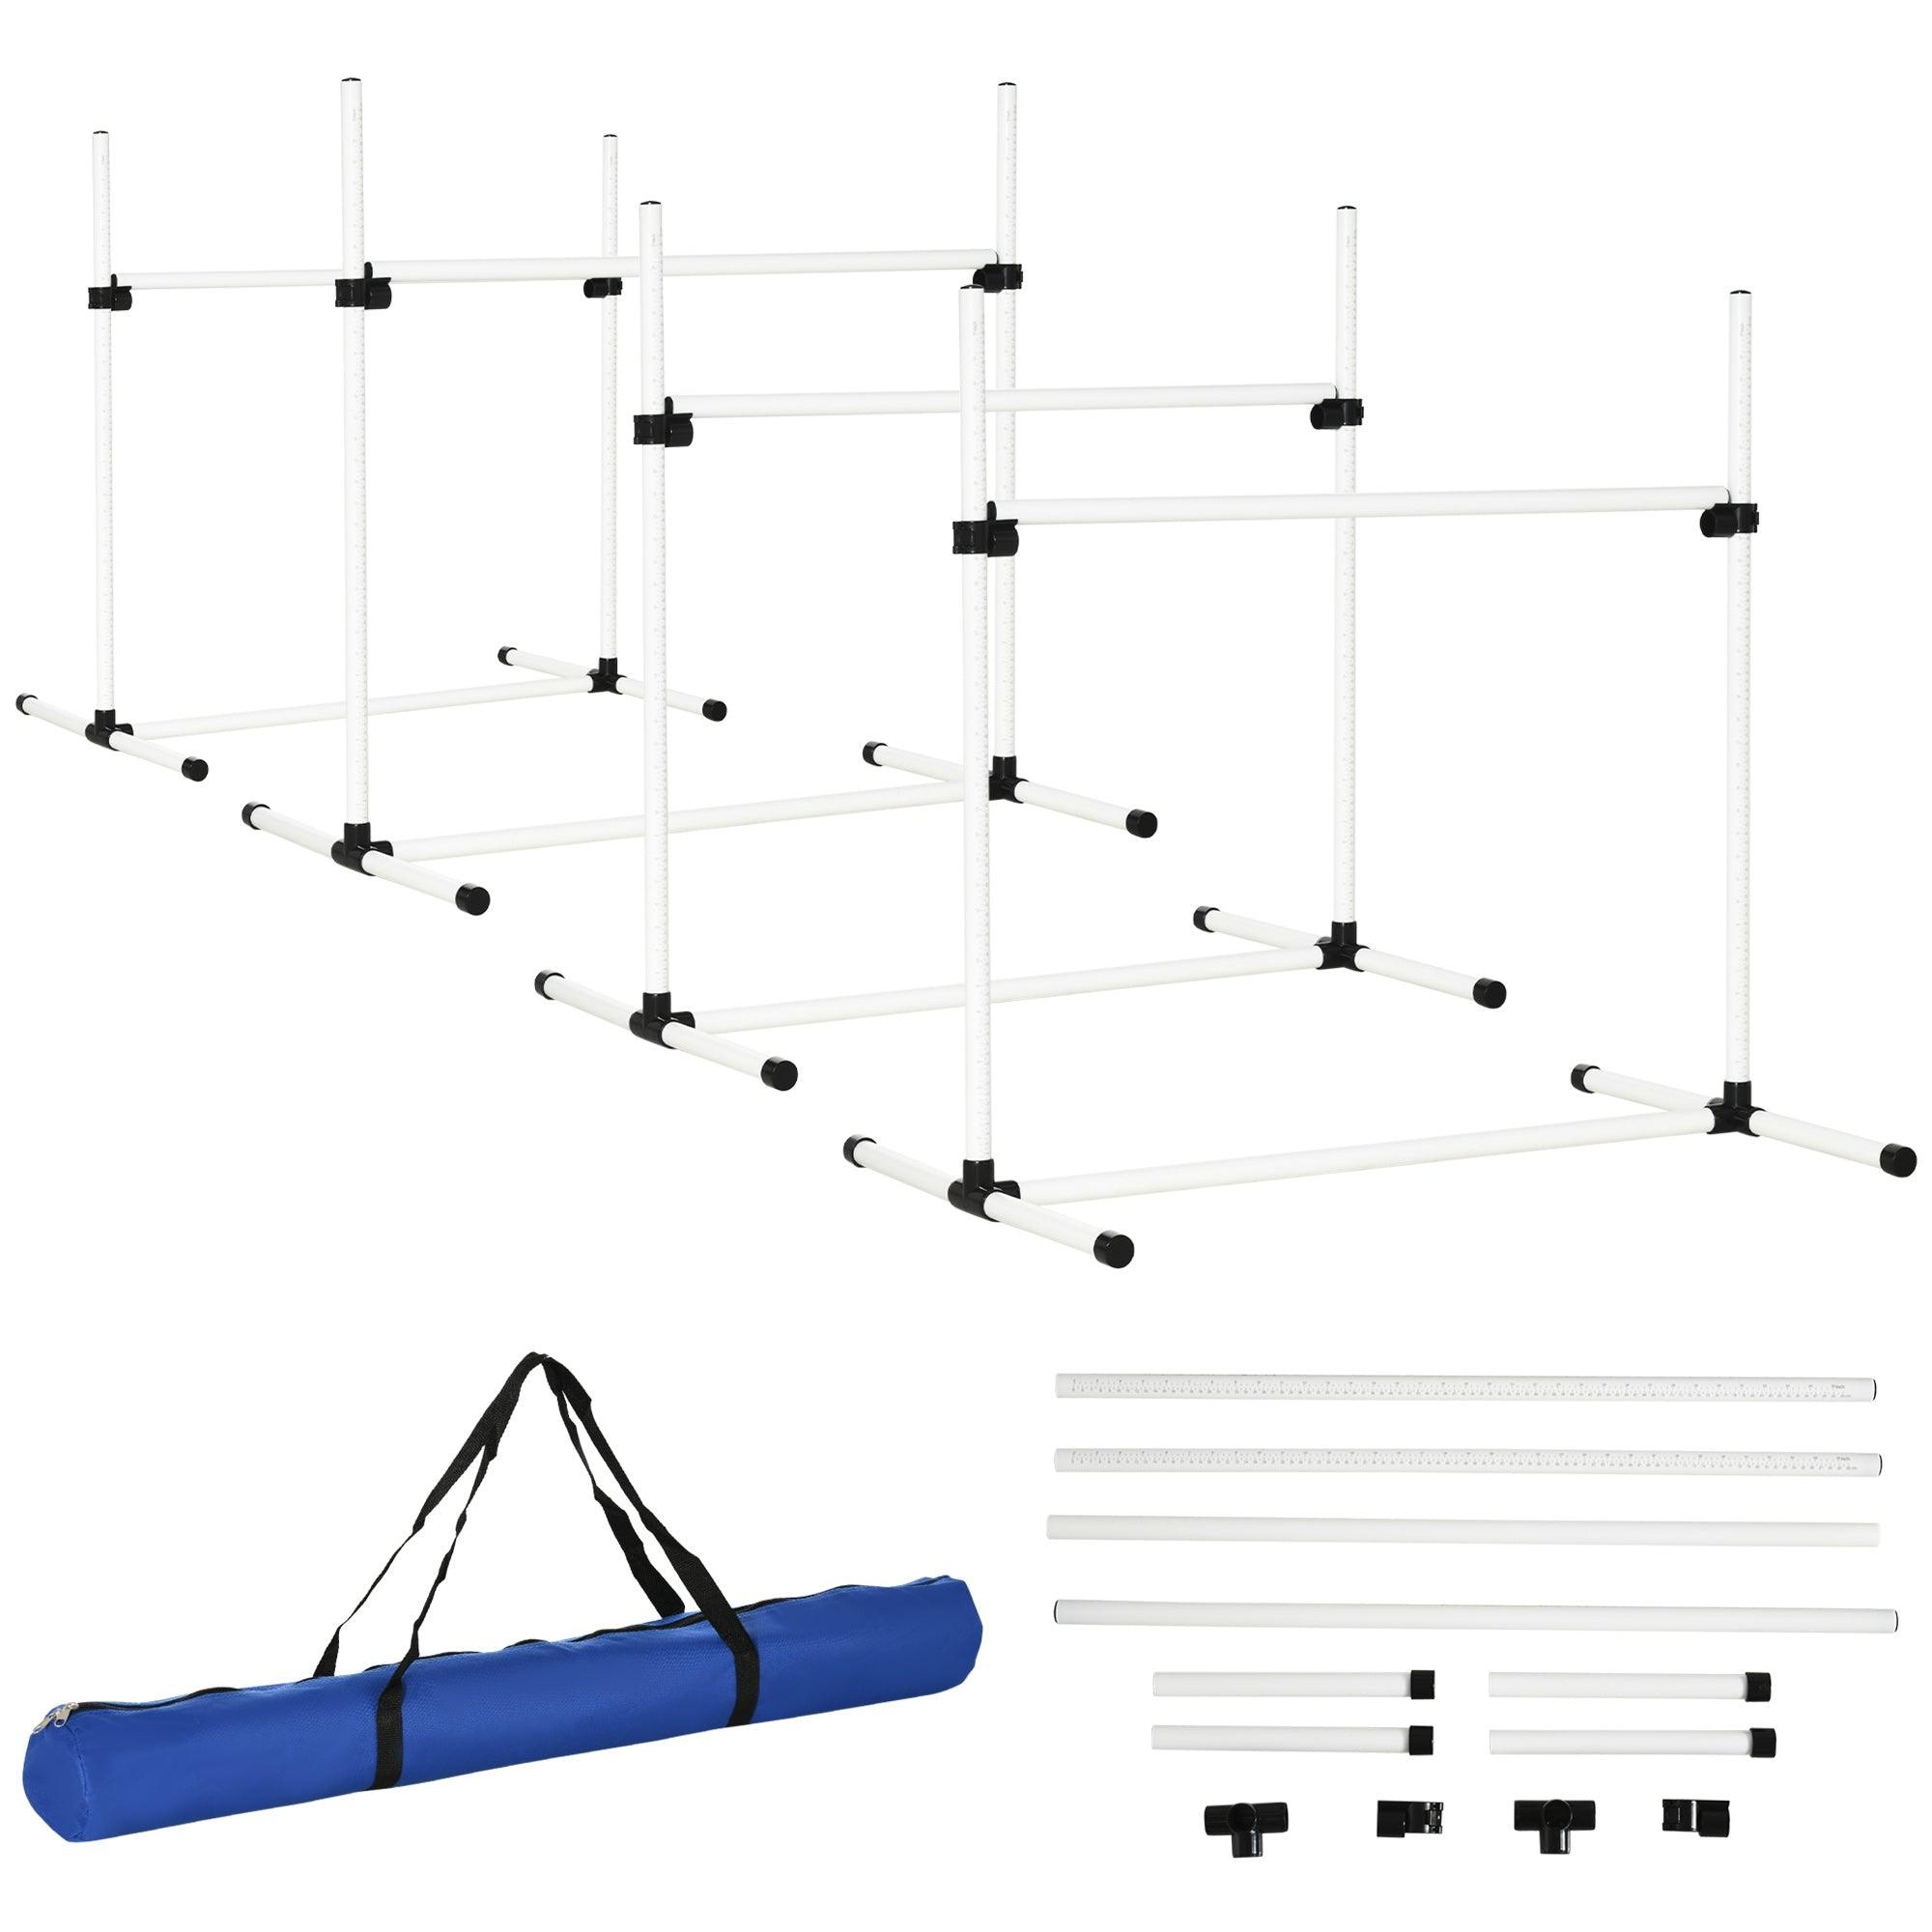
4 Piece Dog Agility Starter Kit, Dog Agility Training Equipment with Adjustable Height Jump Bars, Carry Bag & Displacing Top Bar, White
Set of 4 Bar Jumps: This dog agility starter kit includes 4 dog agility jumps in total, which allows you to conduct more challenging exercises. Use the playset on grass or on any flat ground to bring the dog agility course wherever you go. Adjustable Heights: The height of the dog jumping bar can be moved up and down with a clip, meaning you can adjust it freely for different dog sizes and abilities. Fixed Bottom Bar: The bottom bar of this dog agility kit is made specifically to work on almost any surface. From concrete to grass to dirt, this training kit is easy to use anywhere and move from place to place.
Brand: PawHut
Category: Animals & Pet Supplies > Pet Supplies > Pet Agility Equipment > Jump Bars